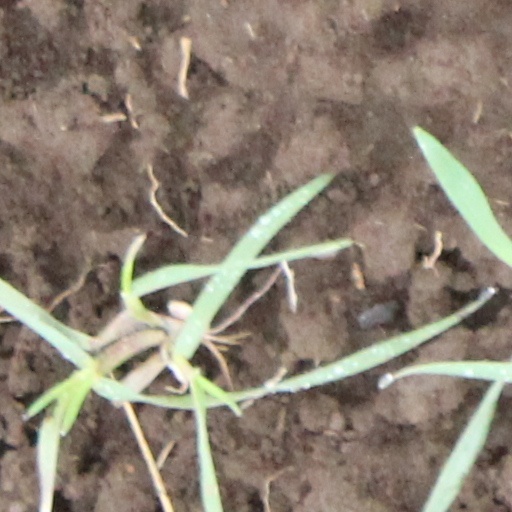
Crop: wheat